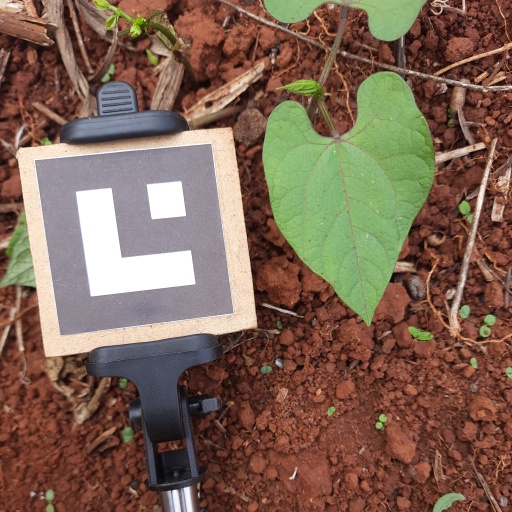
Observations: flat surface, no eating holes, with soild dust, under shade